Saka no Ue no Kumo (TV series)

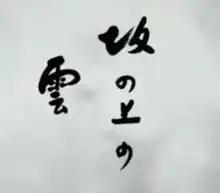
Titling by Ryōtarō Shiba

is a Japanese war drama television series which was aired on NHK over three years, from November 29, 2009 to December 2011, as a special taiga drama. The series runs 13 episodes at 90 minutes each. The first season, with 5 episodes, was broadcast in 2009, while seasons two and three, each with 4 episodes, were broadcast in late 2010 and 2011. While most episodes were shot in Japan, one of the episodes in season two was shot in Latvia. The TV series is based on the 1968 novel of the same name by Ryōtarō Shiba and adapted by Hisashi Nozawa.